Ancient Semitic-speaking peoples

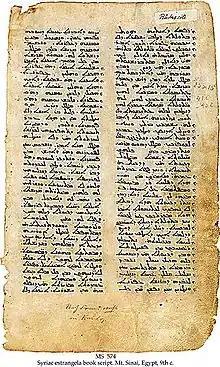
9th century Syriac manuscript

By the late third millennium BC, East Semitic languages such as Akkadian and Eblaite, were dominant in Mesopotamia and north east Syria, while West Semitic languages, such as Amorite, Canaanite and Ugaritic, were probably spoken from Syria to the Arabian Peninsula. However Ancient South Arabian is considered by most people to be a South Semitic language despite the sparsity of data. The Akkadian language of Akkad, Assyria and Babylonia had become the dominant literary language of the Fertile Crescent, using the cuneiform script that was adapted from the Sumerians. The Old Assyrian period, Babylonian Empire, and in particular the Middle Assyrian Empire (1365–1050 BC) facilitated the use of Akkadian as a lingua franca in many regions outside its homeland. The related, but more sparsely attested, Eblaite disappeared with the city, and Amorite is attested only from proper names in Mesopotamian records.